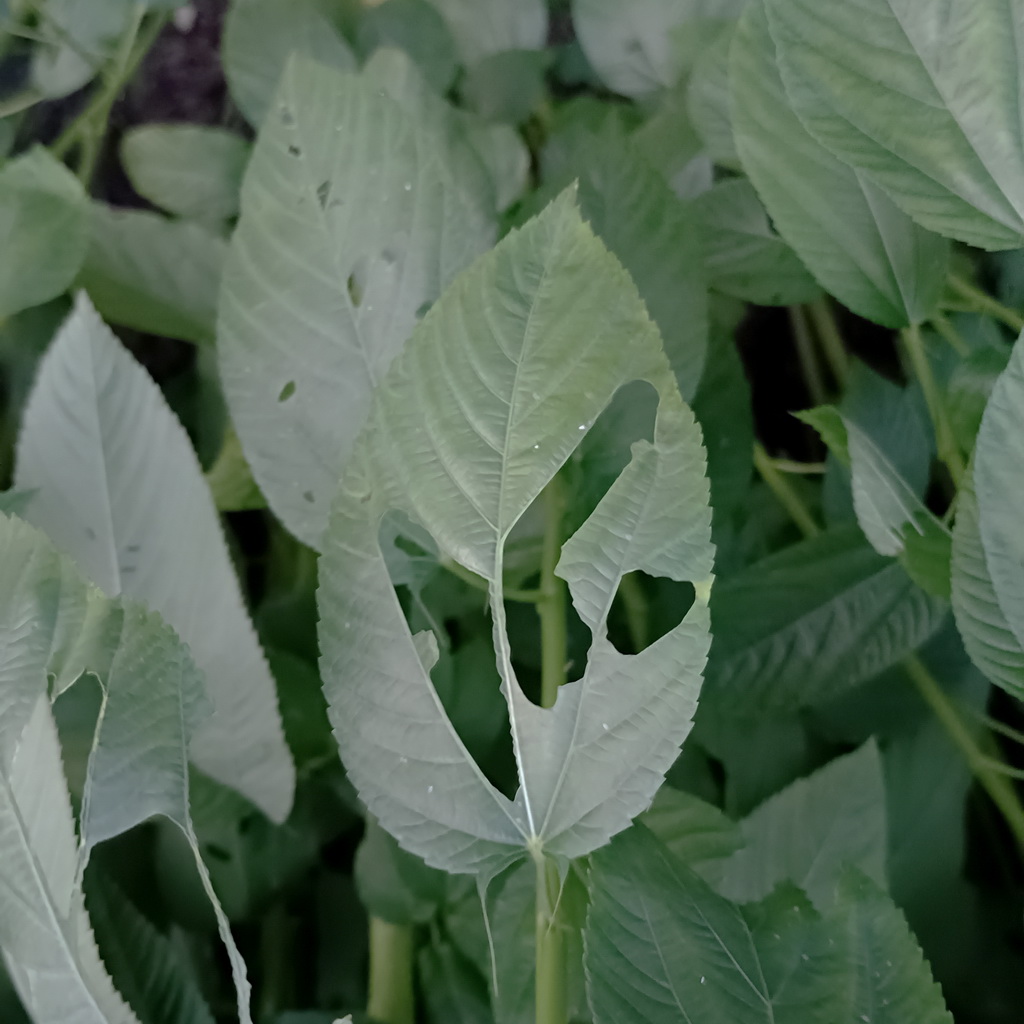
Label: Holed